Kano Emirate Council

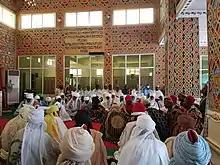
People paying their respects to the Emir of Kano

In 1963, allegations of fraud and misappropriation were laid against the Emir of Kano Sanusi Bayero. A panel headed by D M Muffet later found evidence of misappropriation and recommended the resignation of Sanusi. Immediately afterwards, Emir Sanusi abdicated and was replaced by his uncle Inuwa Abbas who reigned for only nine months before his death. The abdication of Sanusi led to agitation of Kanoan Independence and led to the emergence of the Kano People's Party. Inuwa was succeeded by his nephew Ado Bayero who reigned for 50 years before his death on 6 June 2014.